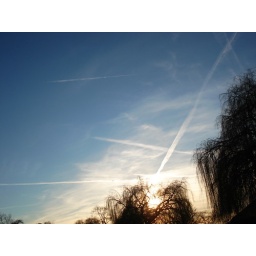
white lines in blue sky